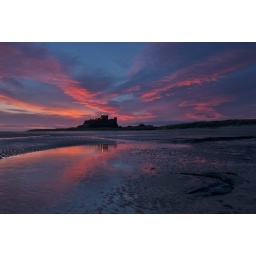
The pink cloud in this shot came out of nowhere, stayed for around 5 minutes and was gone again.